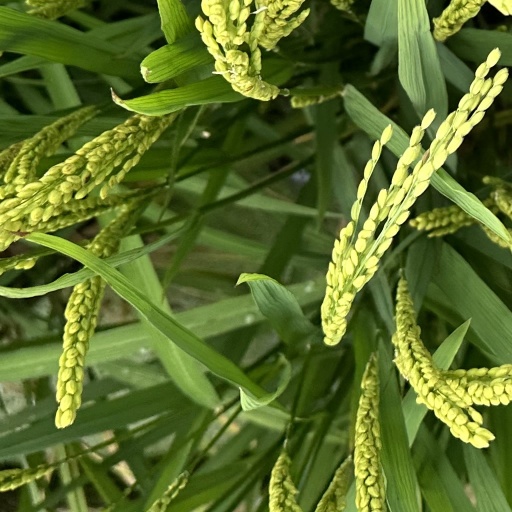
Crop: rice